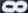
Number: 8